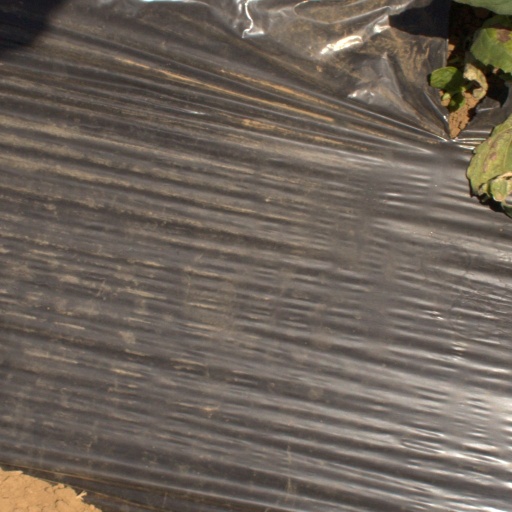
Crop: Jerusalem artichoke